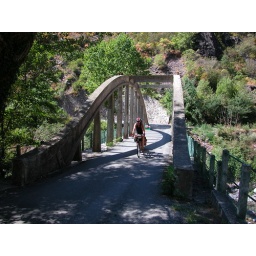
1890 - Col de la Couillole - Luke and Becky cross last bridge over Tinee